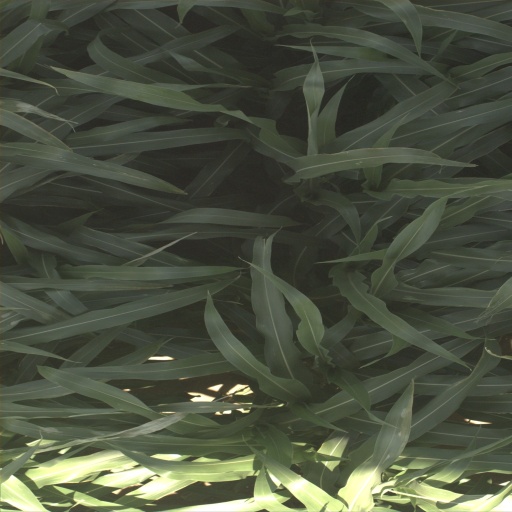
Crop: sorghum